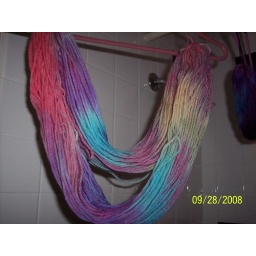
Done with Wilton's cake dyes in Red red, voilet, aster mauve, sky blue, delphinium blue, brown and juniper green.